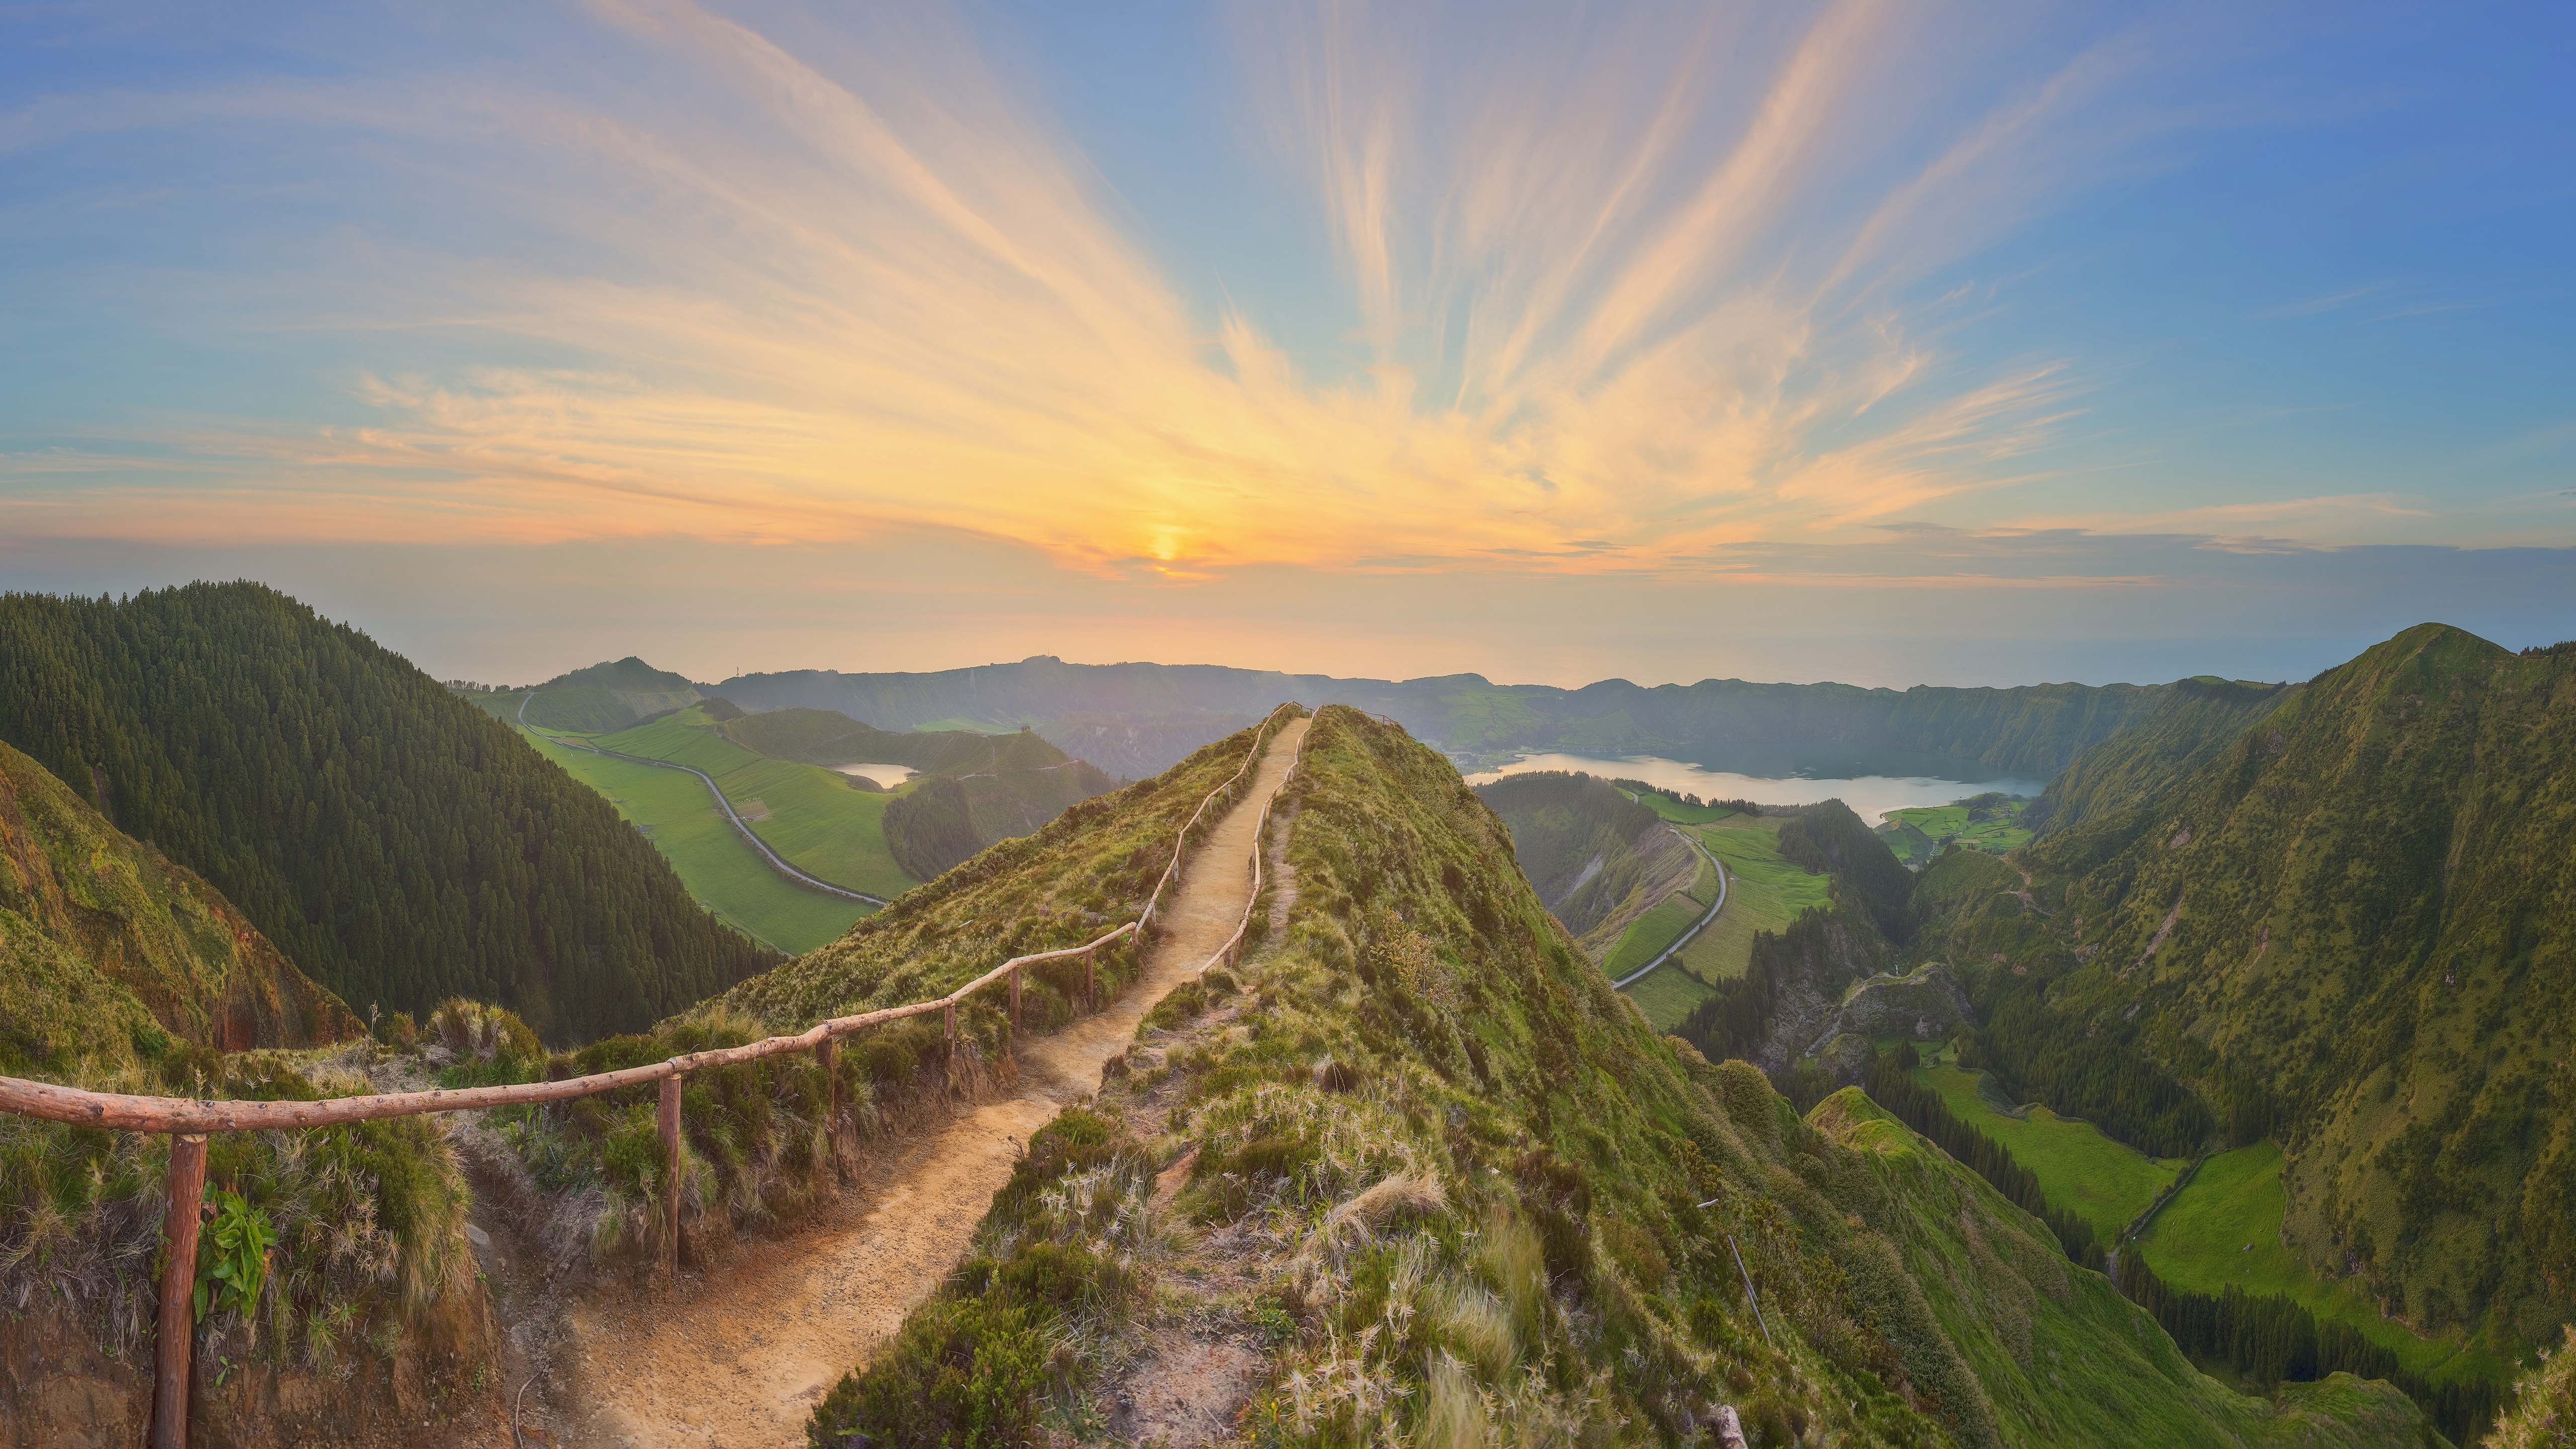
azores, cloud, sky, plant, mountain, natural landscape, highland, slope, grass, terrain, sunrise, grassland, plain, tree, mountainous landforms, horizon, landscape, road, valley, mountain range, hill, plateau, afterglow, rock, hill station, fell, forest, evening, massif, field, pasture, dawn, sunset, dusk, cumulus, ridge, summit, dirt road, soil, coast, tourism, plantation, chaparral, panorama, escarpment, mist, trail, path, alps